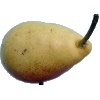
Label: Pear 2